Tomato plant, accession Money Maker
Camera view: tilt-top (135 deg); turntable rotation: 270 degrees
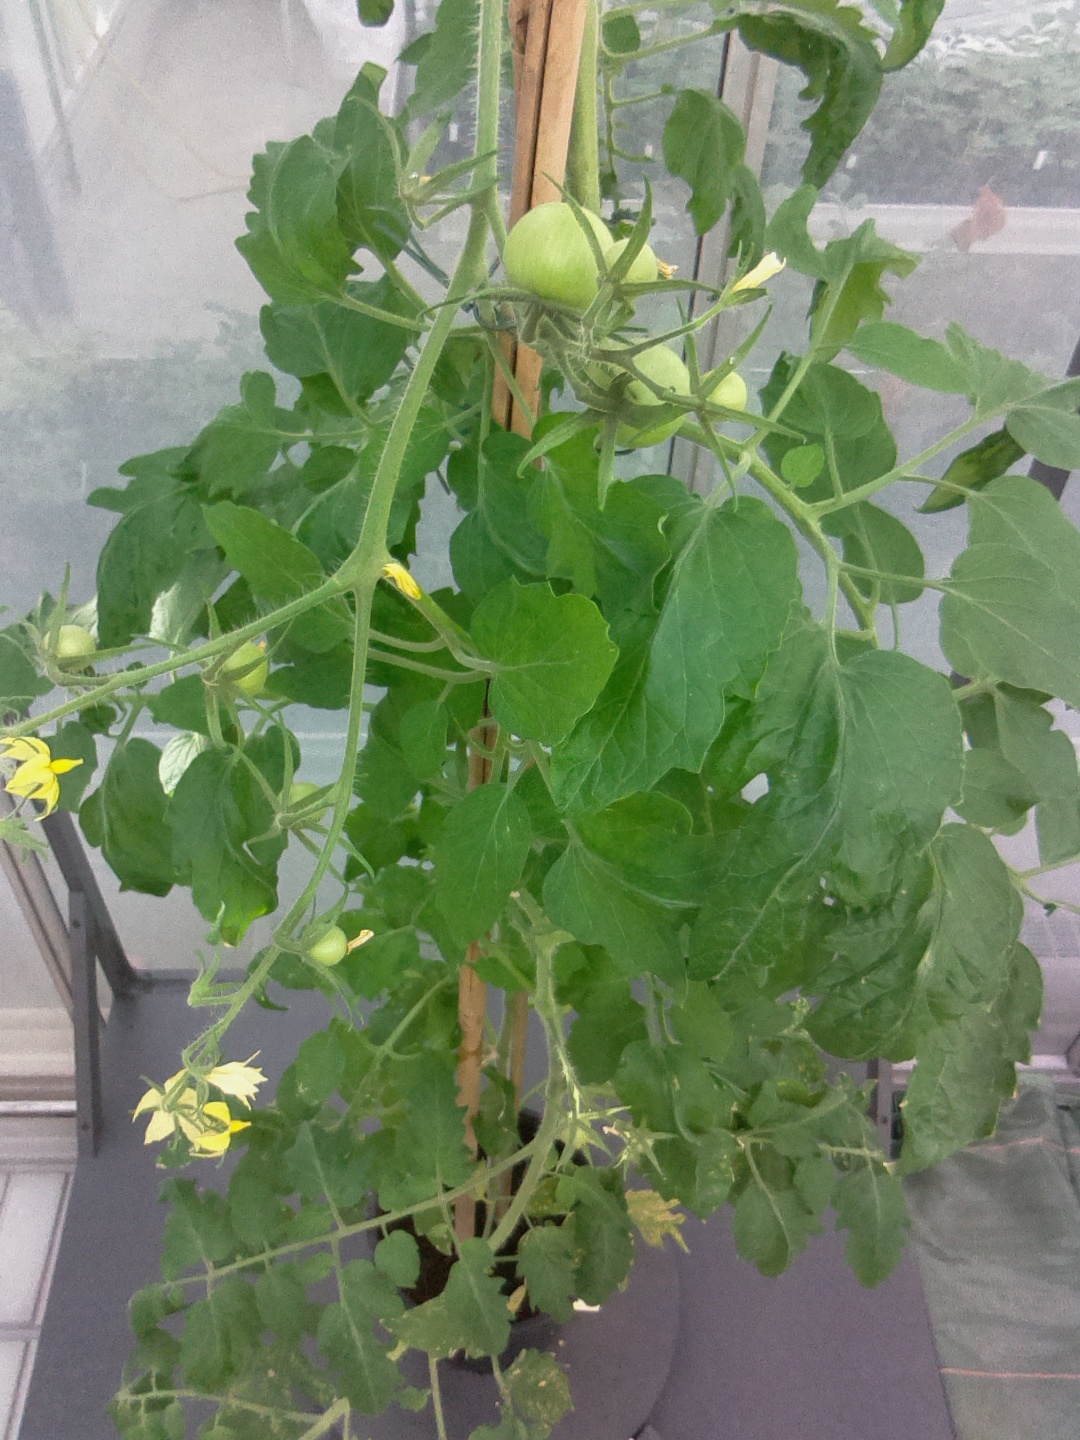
BBCH growth stage 71: 10%-20% of final fruit size